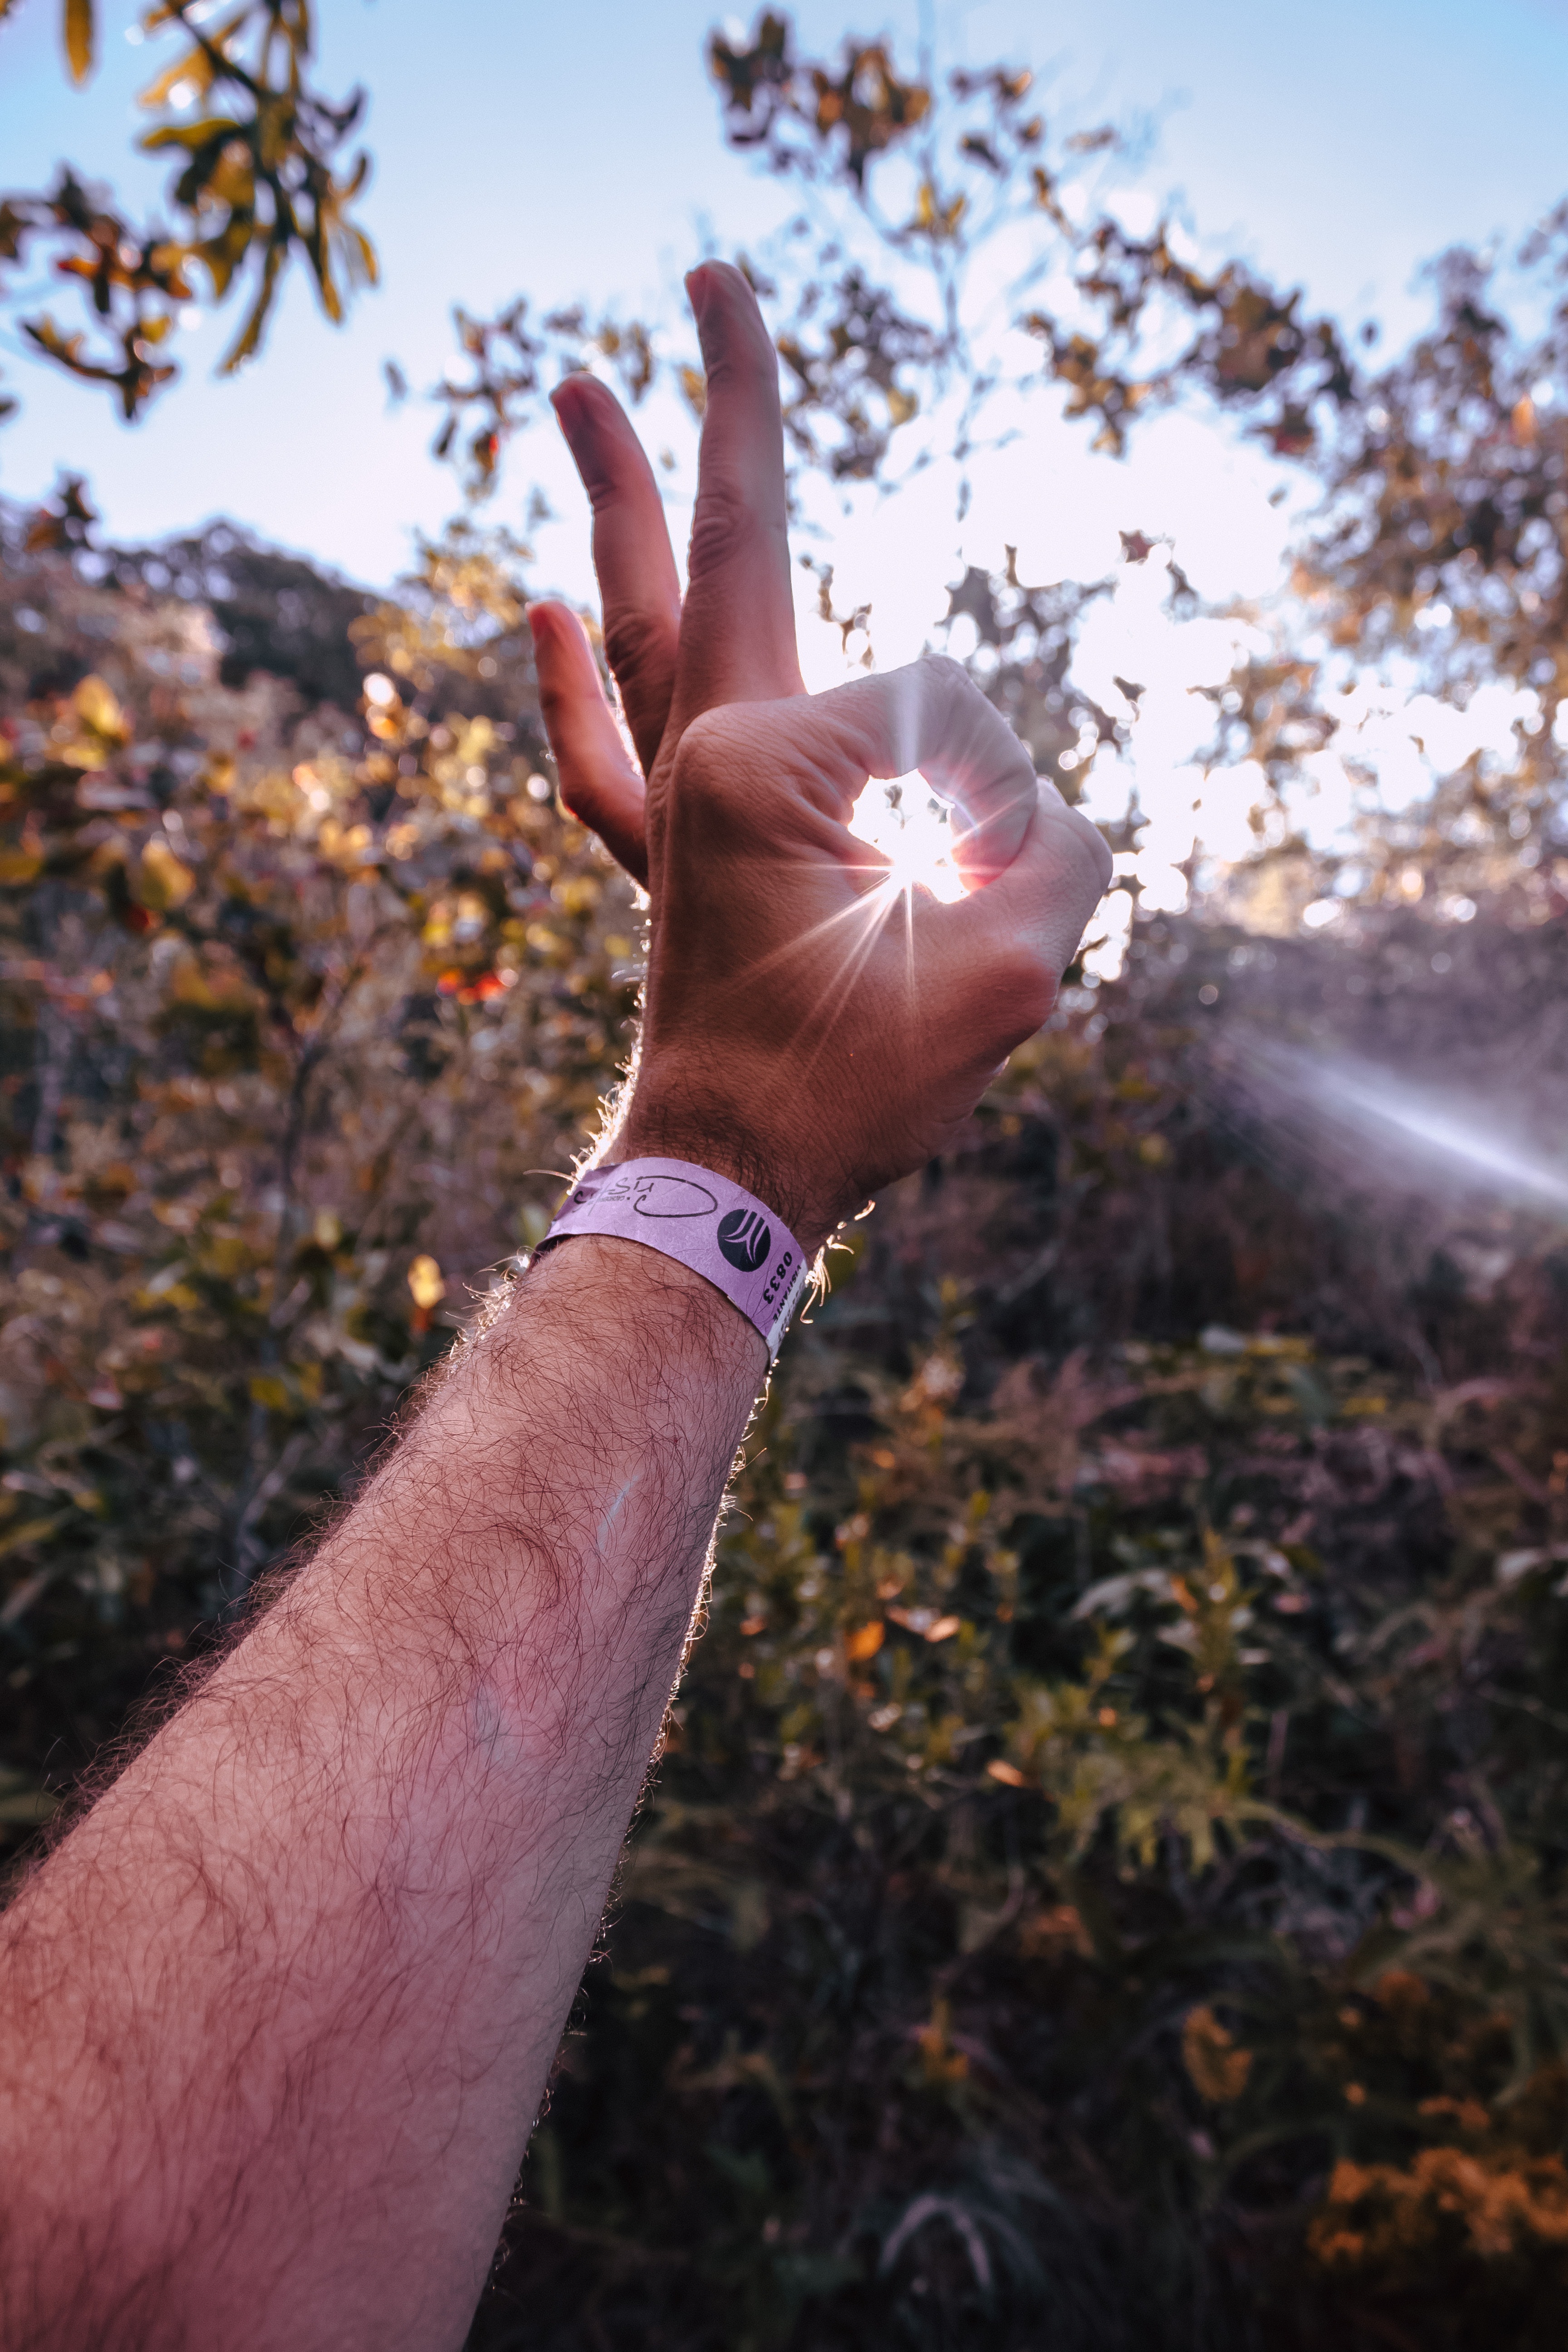
hand, finger, light, sky, spring, sunlight, arm, leaf, tree, flower, plant, gesture, blossom, thumb, branch, soil, wildflower, lens flare